Glendale Academy

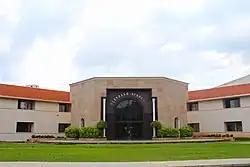

Glendale Academy is a high school located in Sun City, Telangana, Hyderabad, India. The school was founded by Anjum Babukhan to be a blend of both the Indian and Western educational systems.